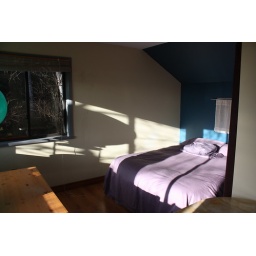
3 big windows on south and west walls, small window over bed on north side; closet parallels bed on the right